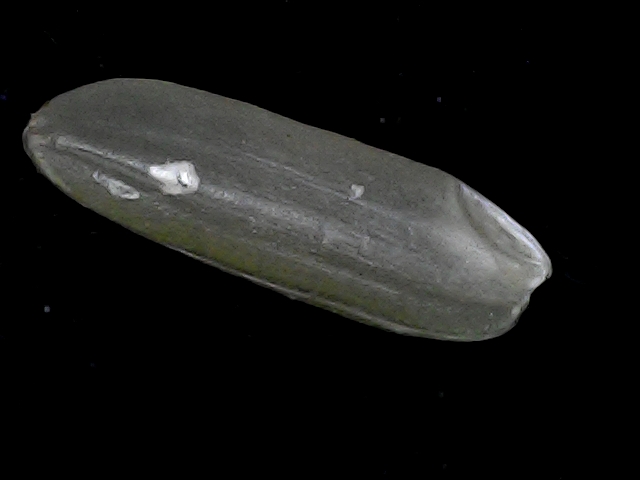
Rice variety: BD85